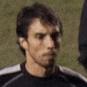
Age: 31